Experimental safety vehicle

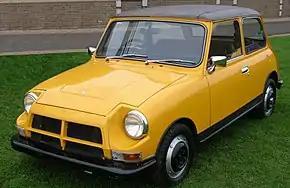
Mini SRV4 (1974)

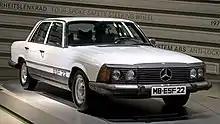
Mercedes-Benz ESF22 (1973)

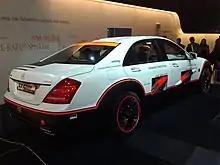
Mercedes-Benz ESF 2009 Experimental Safety Vehicle

Mercedes-Benz ESF 2009 Experimental Safety Vehicle